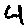
Label: 4